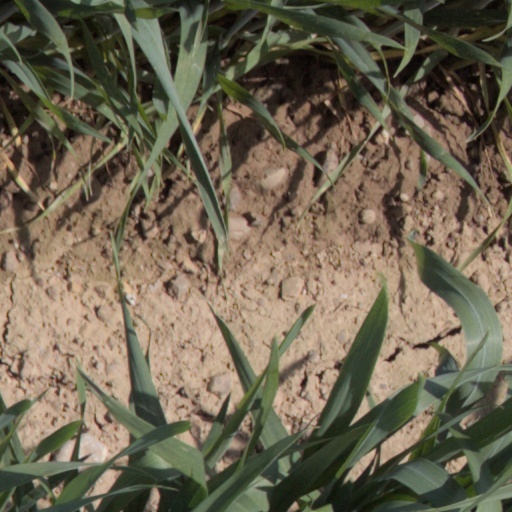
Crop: wheat